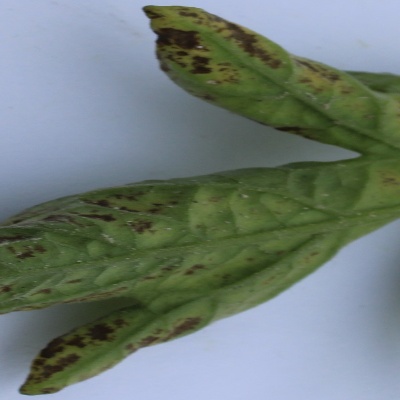
Crop: Tomato
Condition: septoria leaf spot